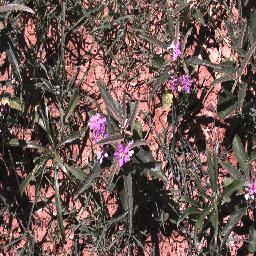
Label: negative